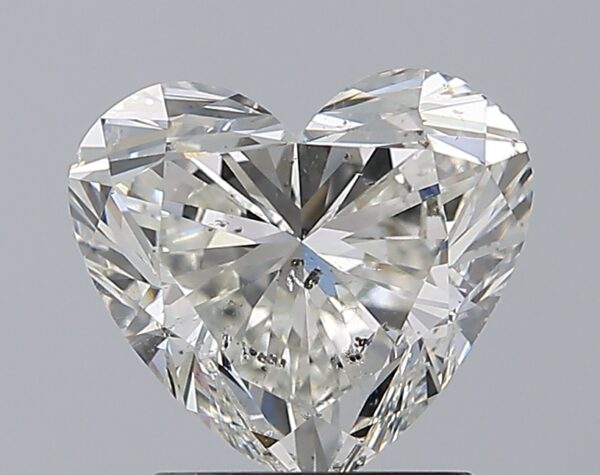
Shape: heart
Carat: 2.01
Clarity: SI2
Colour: J
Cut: EX
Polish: EX
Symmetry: EX
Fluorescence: F
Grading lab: GIA
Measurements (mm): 7.74 x 8.6 x 4.98